The Baseball Network

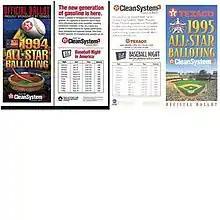
The list of dates for "Baseball Night in America" on ABC and NBC respectively for the 1994 and 1995 seasons.

After the All-Star Game was complete, ABC took over coverage with what was to be their weekly slate of games. ABC was scheduled to televise six regular season games on Saturdays or Mondays in prime time. NBC would then pick up where ABC left off by televising six more regular season Friday night games. Every "Baseball Night in America" game was scheduled to begin at 8 p.m. Eastern Time (or 8 p.m. Pacific Time if the game occurred on the West Coast). A single starting time gave the networks the opportunity to broadcast one game and then, simultaneously, cut to another game when there was a break in action.